Israel–Russia relations

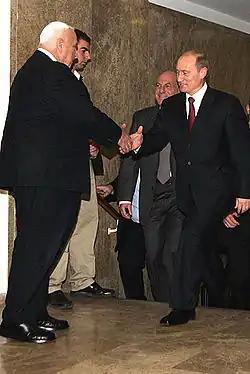
Prime Minister Ariel Sharon and President Vladimir Putin meeting in Israel

The Soviet Union resumed diplomatic relations with Israel on 18 October 1991, towards the end of Glasnost and Perestroika. The journalist Alexander Bovin became the first Soviet ambassador to Israel in 24 years. After the Soviet Union collapsed two months later, he continued to serve as Russia's ambassador to Israel.